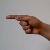
The image shows a hand gesture representing the letter 'G' in Indian Sign Language.